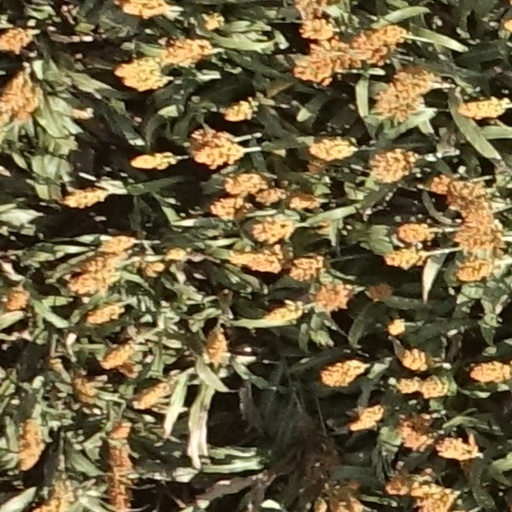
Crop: sorghum